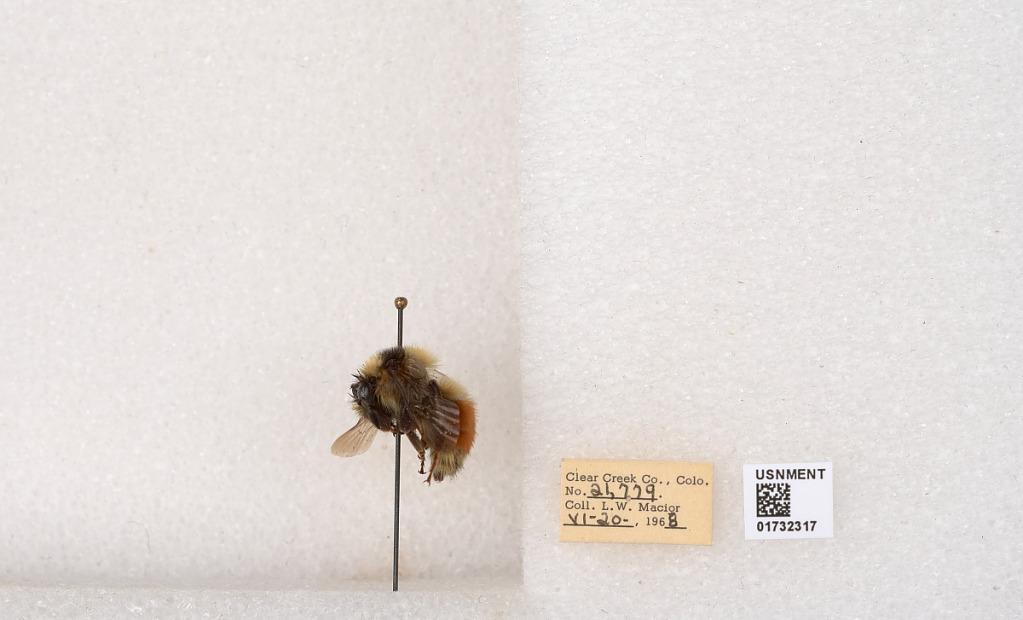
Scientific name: Bombus (Pyrobombus) sylvicola Kirby
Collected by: L. Macior
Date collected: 1968-6-20
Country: United States
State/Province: Colorado
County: Clear Creek
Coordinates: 39.6856, -105.645